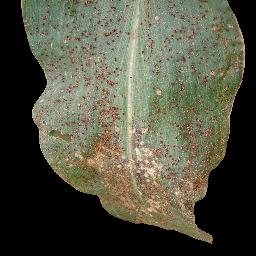
Label: Corn_(Maize)___Common_Rust